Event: Typhoon Ruby
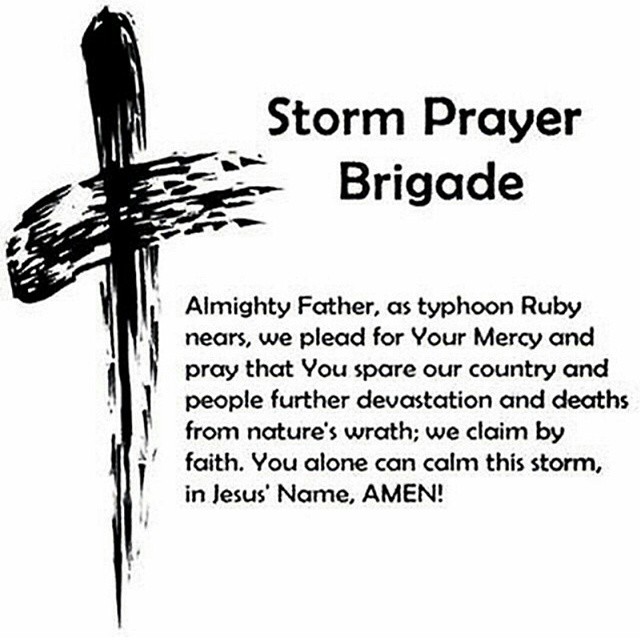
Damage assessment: no_damage